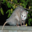
Label: possum